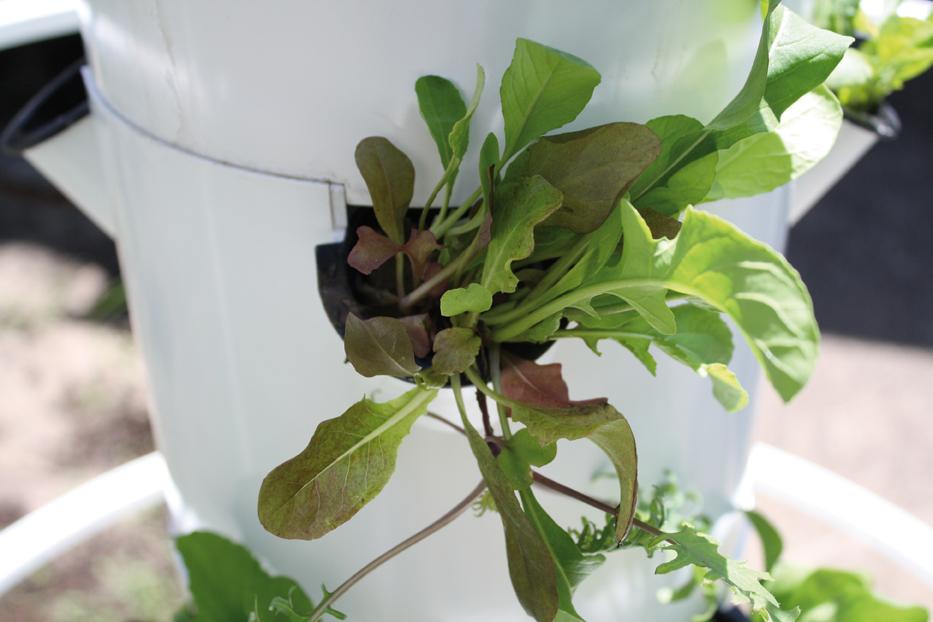
Huu ni mmea ulio kwenye bomba. Mfumo huu wa kilimo unajulikana kama [cs]hydroponic[cs]. Hapa mimea hukuzwa bila kutumia udongo bali virutubisho huwekwa ili kuikuza.